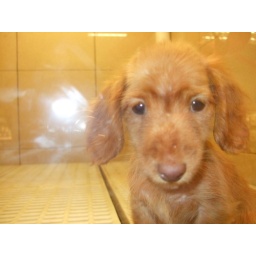
dog in a box